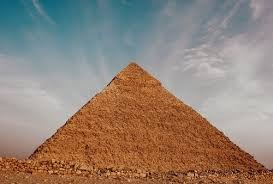
Landmark: Pyramids of Giza